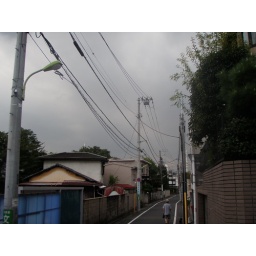
0707 - big gray sky and I'm not in the shopping district anymore